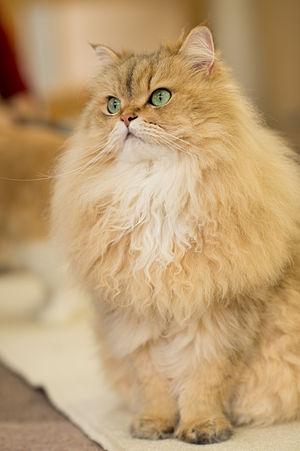
Kuririn, mâle persan dans un bar à chats au Japon.
Le persan est une race de chat à poil long. Ce chat de taille moyenne à grande est caractérisé par son poil long et abondant, sa silhouette toute en rondeur et son visage au museau très court. Reconnue depuis la fin du XIXᵉ siècle, la race est d'abord modifiée par les Anglais, puis essentiellement par les États-Unis après la Seconde Guerre mondiale.